Brush cut

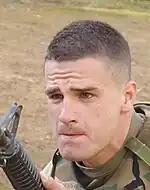
Short brush cut

A butch haircut is a common haircut for women who are masculine, typically a lesbian, with "butch" existing primarily in LGBT slang. Since the lesbian subculture of 1940s America, "butch" has been present as a way for lesbians to circumvent traditional genders of women in society and distinguish their masculine attributes and characteristics from feminine women.